Junior Eurovision Song Contest 2019

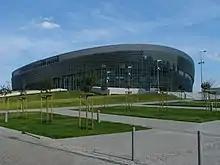
Gliwice Arena in Gliwice, venue of 2019 Junior Eurovision.

The 2019 contest took place in Poland for the first time, following the country's victory at the 2018 edition with the song "Anyone I Want to Be", performed by Roksana Węgiel. It was the sixth time that the contest had been hosted by the previous year's winning country. The contest took place in Gliwice Arena, a sport and entertainment hall with a capacity of 17,178 in the main arena. It is considered one of the mixed uses venue in Poland.